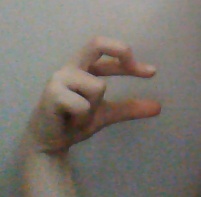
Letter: thal